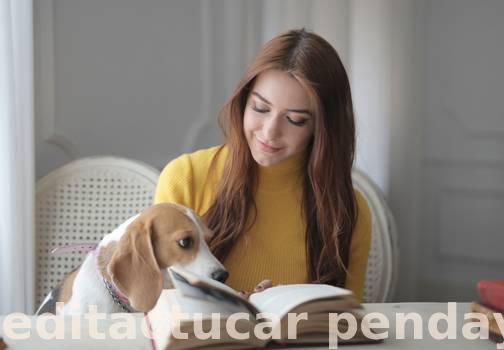
Label: Watermark